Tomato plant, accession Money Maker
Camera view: horizontal (90 deg, fisheye); turntable rotation: 30 degrees
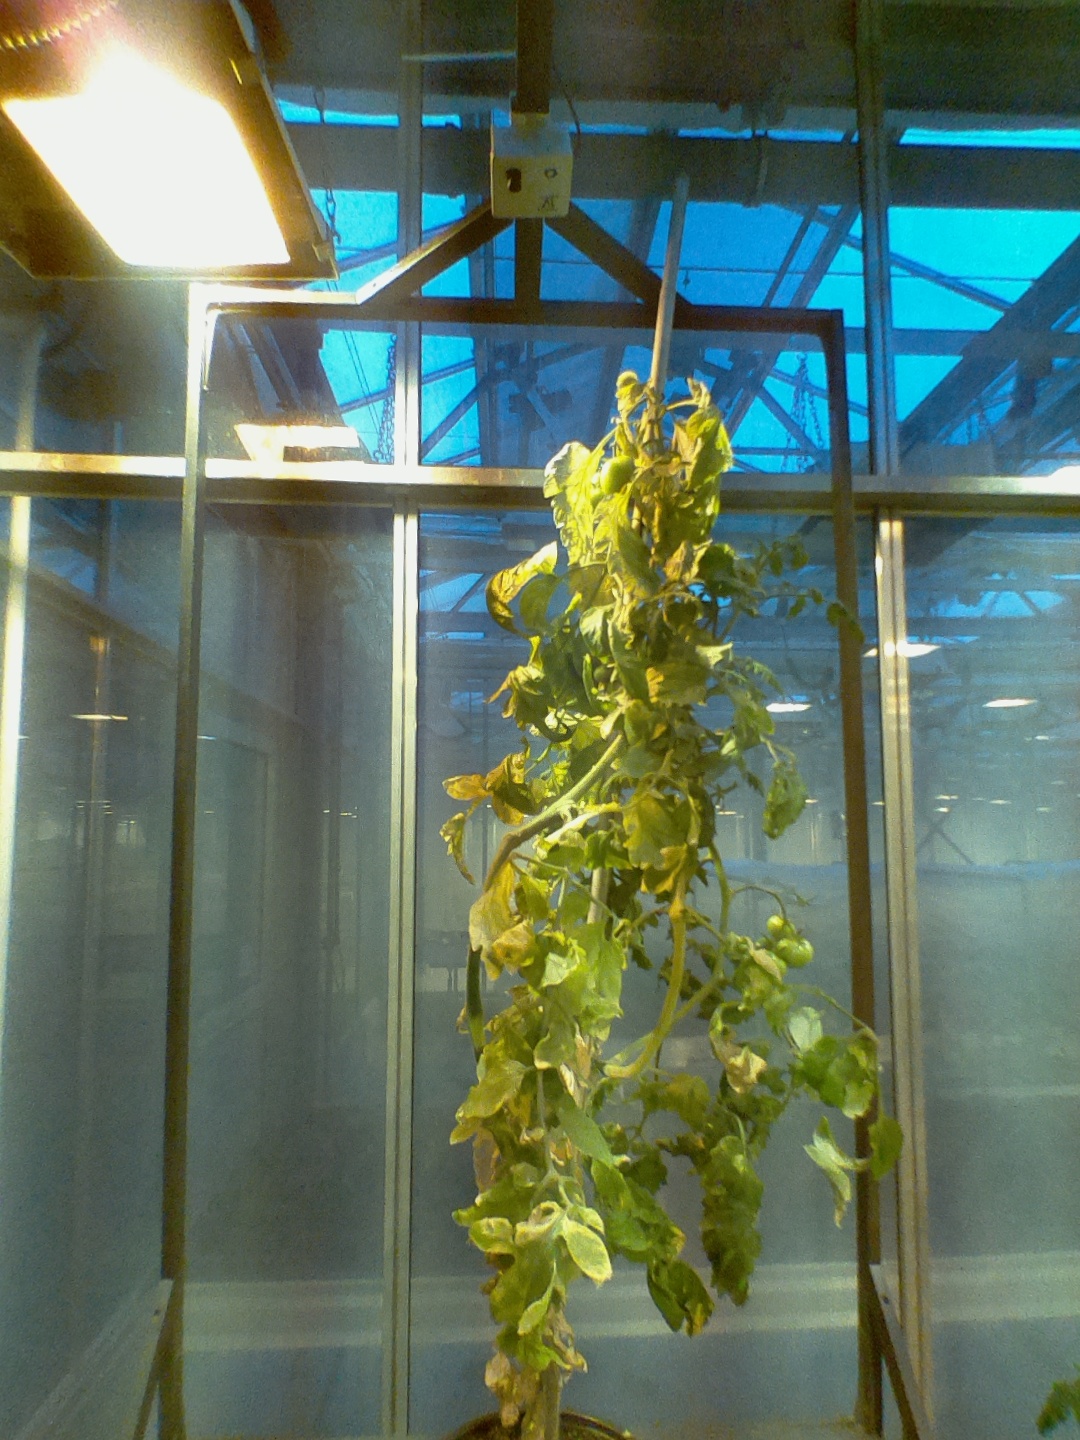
BBCH growth stage 79: 90% -100% of final fruit size